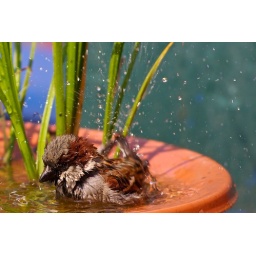
sparrow taking a bath in one of my garden water features ,during the current heatwave